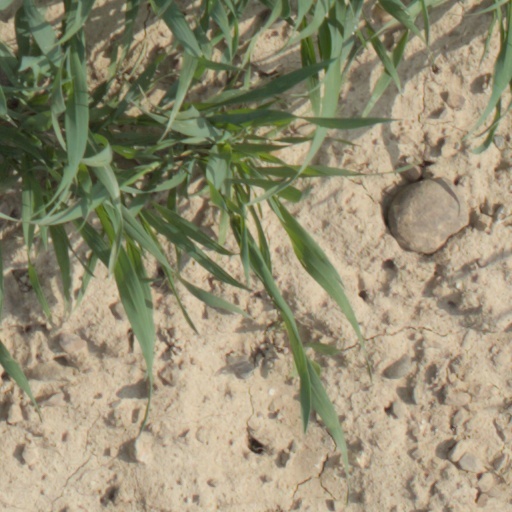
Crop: wheat